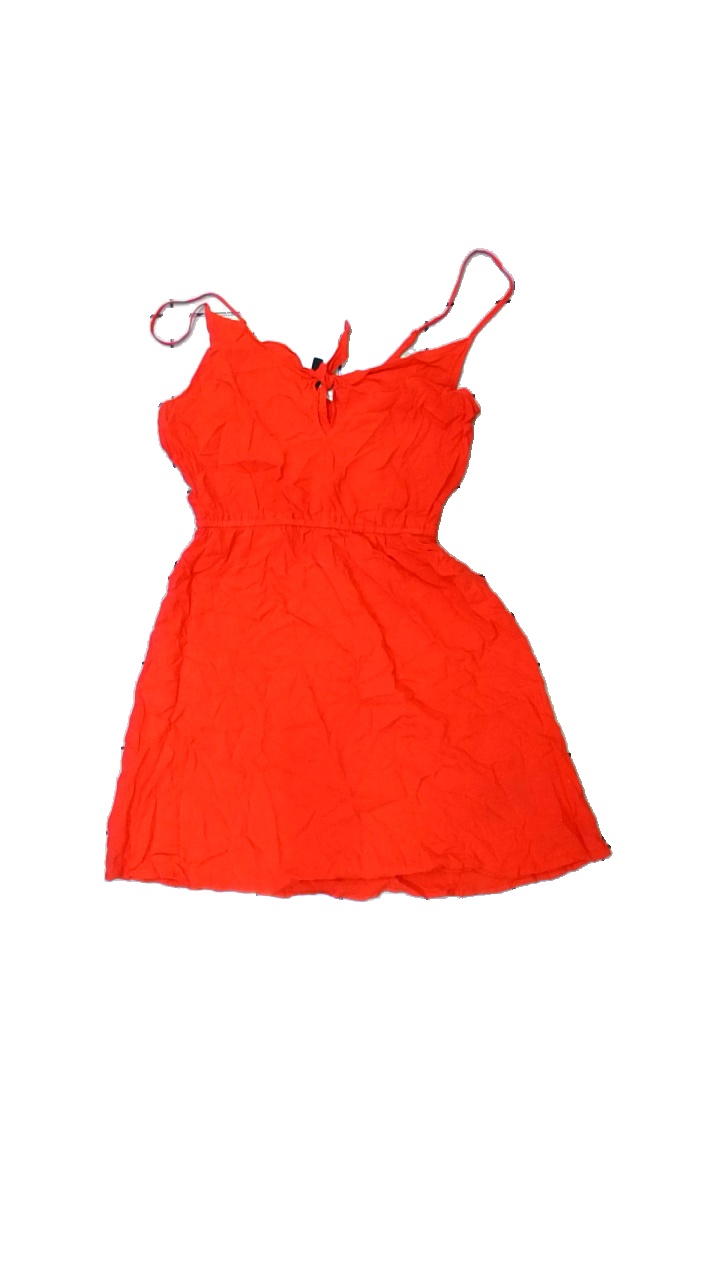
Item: Dress (Ladies)
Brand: H&m
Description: röd klänning med svag fläck fram, mycket skrynklig
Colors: Red
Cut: Regular
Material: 100% viscose
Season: Summer
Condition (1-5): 4
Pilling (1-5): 5
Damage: fläck svag
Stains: Minor
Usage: Reuse
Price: <50